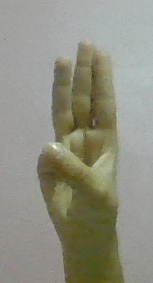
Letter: thaa